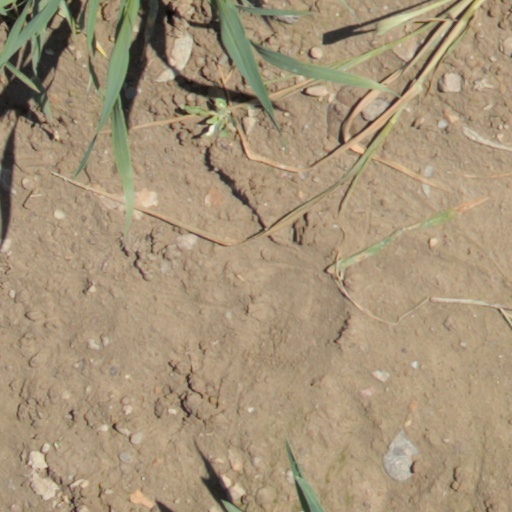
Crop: wheat